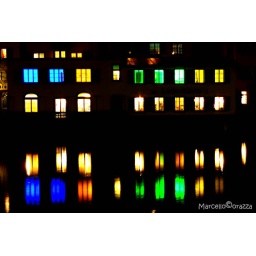
A water mirror and night lights game into the Limnat river in Zurich